Bremen Neustadt station

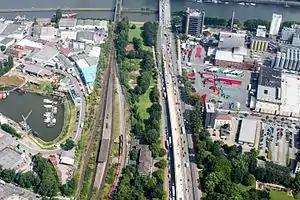
2012

Bremen Neustadt is a railway station located in Bremen, Germany. The station is located on the Oldenburg–Bremen railway. The train services are operated by NordWestBahn. The station has been part of the Bremen S-Bahn since December 2010.